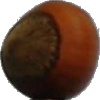
Label: nut_forest